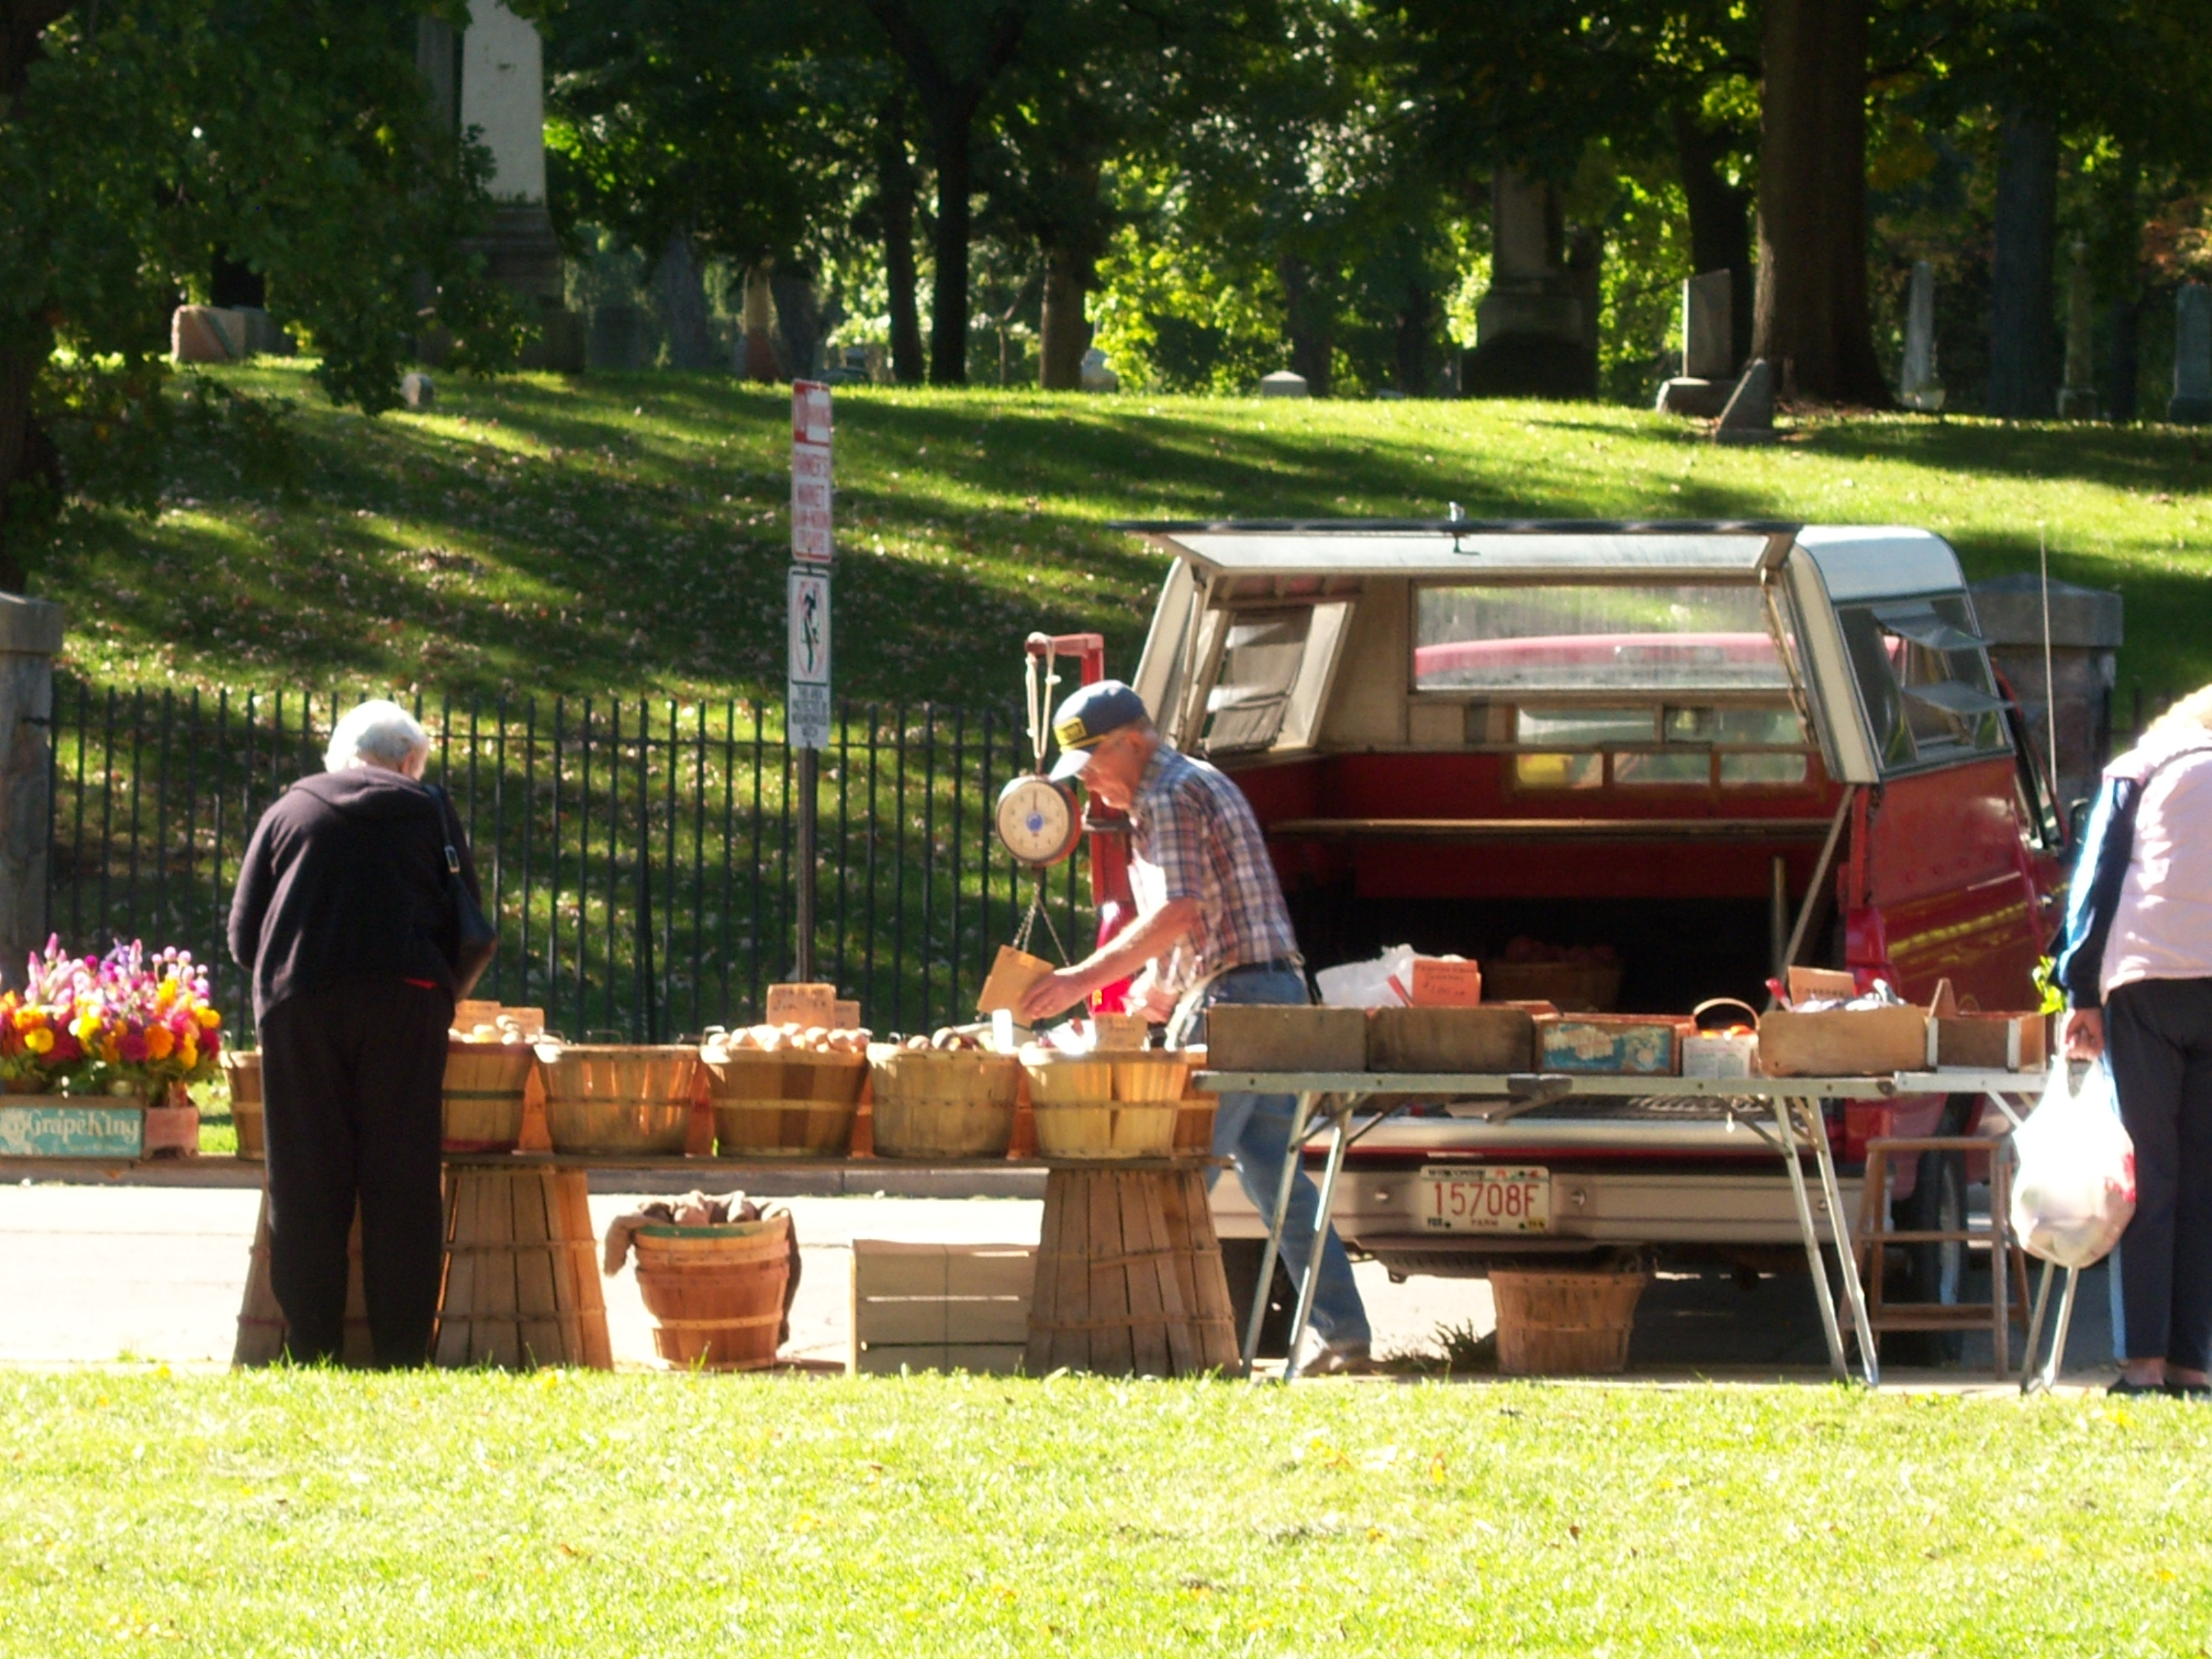
lawn, community, agriculture, picnic, wisconsin, kenoshacounty, kenosha